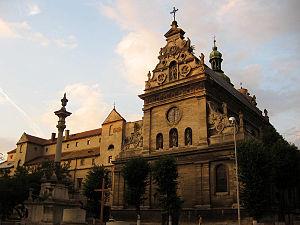
L'église et monastère des Bernardins est un groupe de bâtiments religieux situé à Lviv, en Ukraine. Le monastère Bernardin appartient actuellement aux services publics des archives historiques de Lviv. L'église appartient à l’Église grecque-catholique ukrainienne.